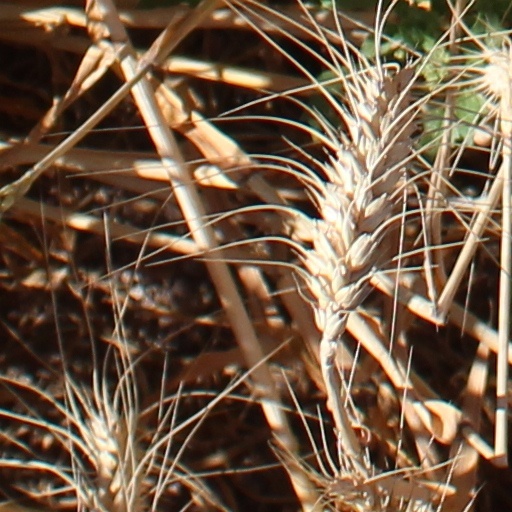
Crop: wheat